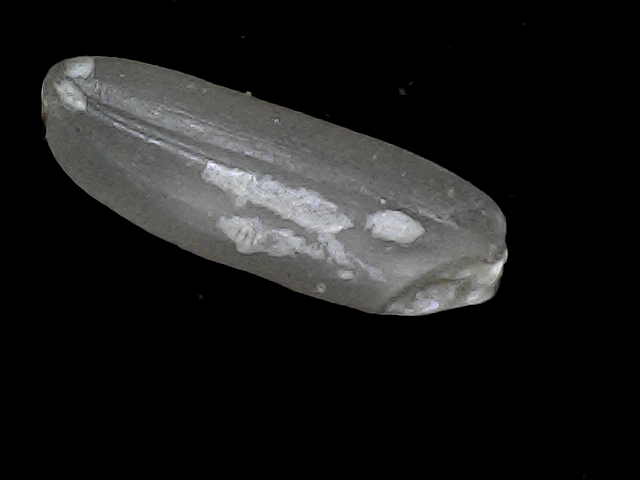
Rice variety: BD85